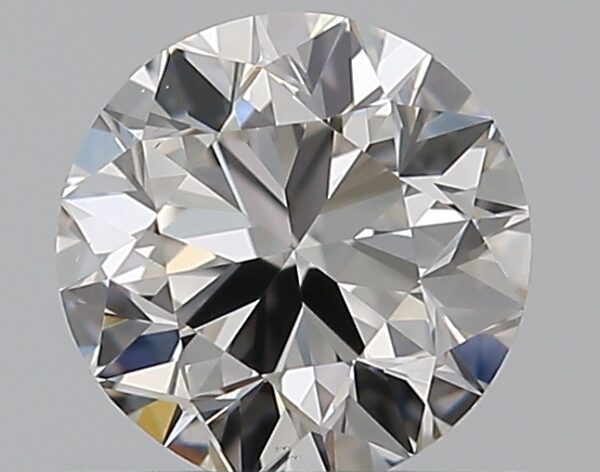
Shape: round
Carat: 0.5
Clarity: VS2
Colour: G
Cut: VG
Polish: EX
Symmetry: VG
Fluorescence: N
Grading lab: GIA
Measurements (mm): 4.96 x 5 x 3.15